Myat Phaya

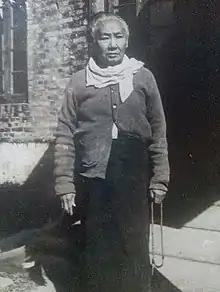
Myat Phaya at her residence Maymyo

Princess Myat Phaya (born in Madras at 7 March 1886 – 21 July 1962), was a Burmese royal princess and Head of the Royal House of Konbaung. She was the third daughter of the last ruling king of Burma, King Thibaw and his queen Supayalat.